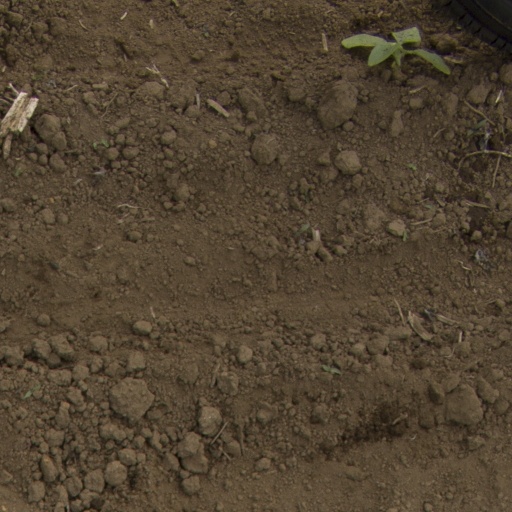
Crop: Jerusalem artichoke